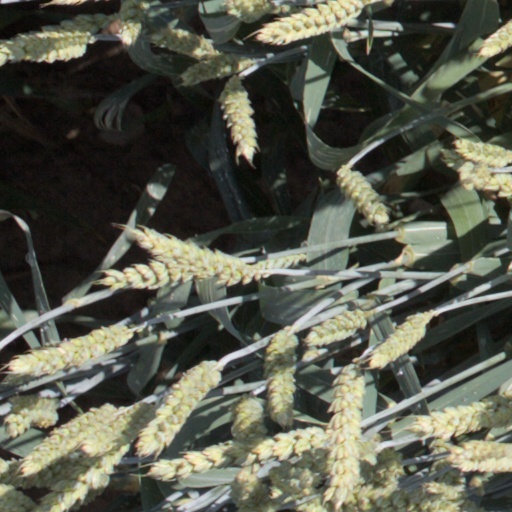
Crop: wheat